Which point is corresponding to the reference point?
Reference image:
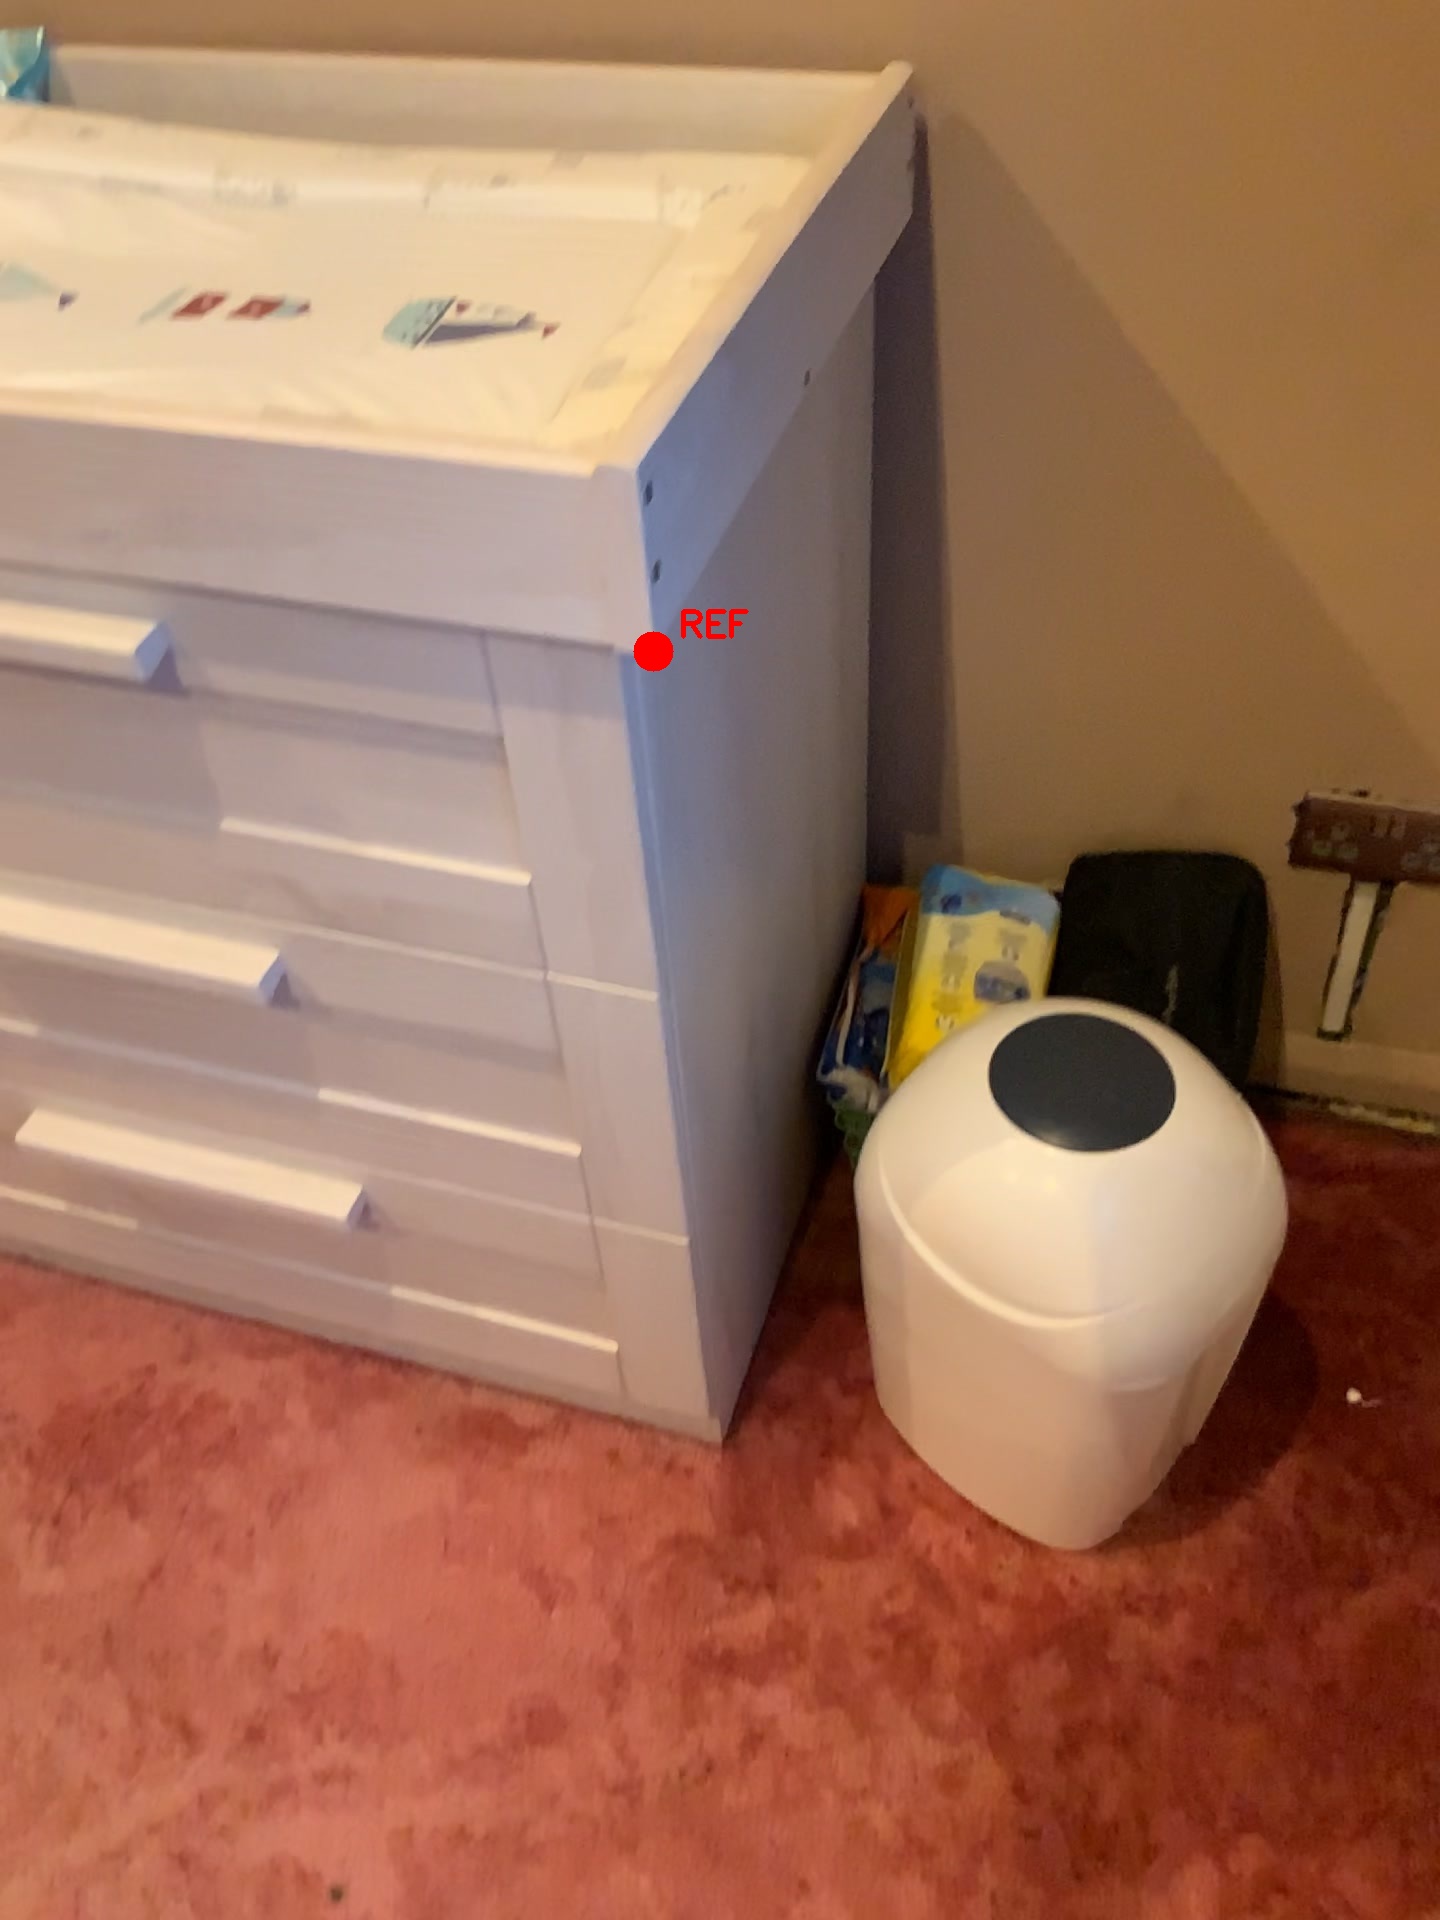
Option image:
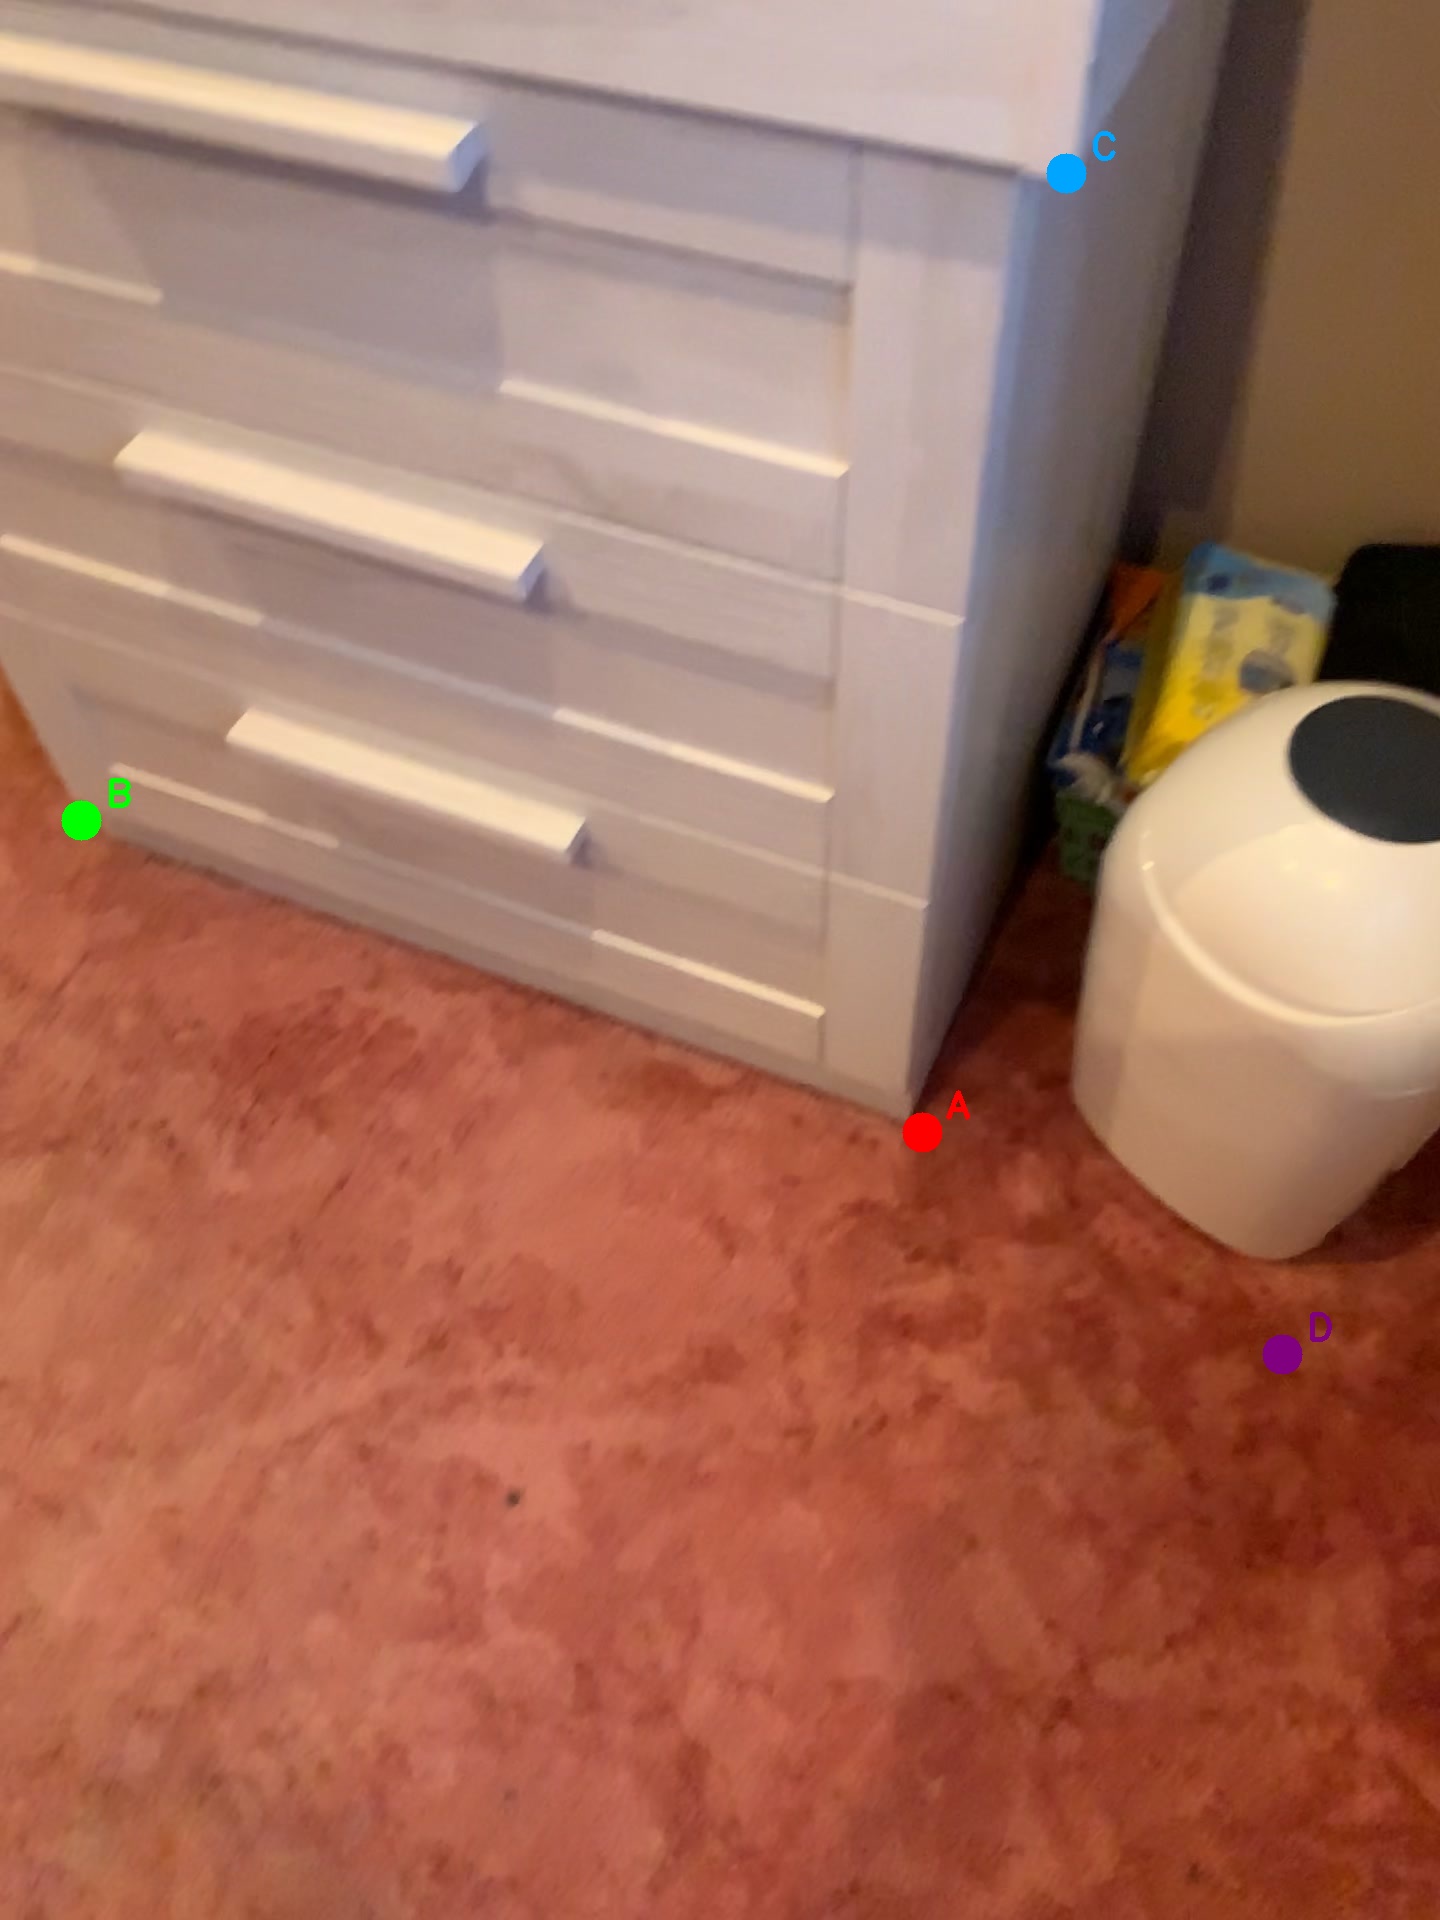
Choices:
Point A
Point B
Point C
Point D
Answer: (C)